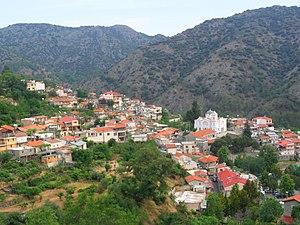
Ágios Ioánnis est un village de Chypre de plus de 339 habitants.